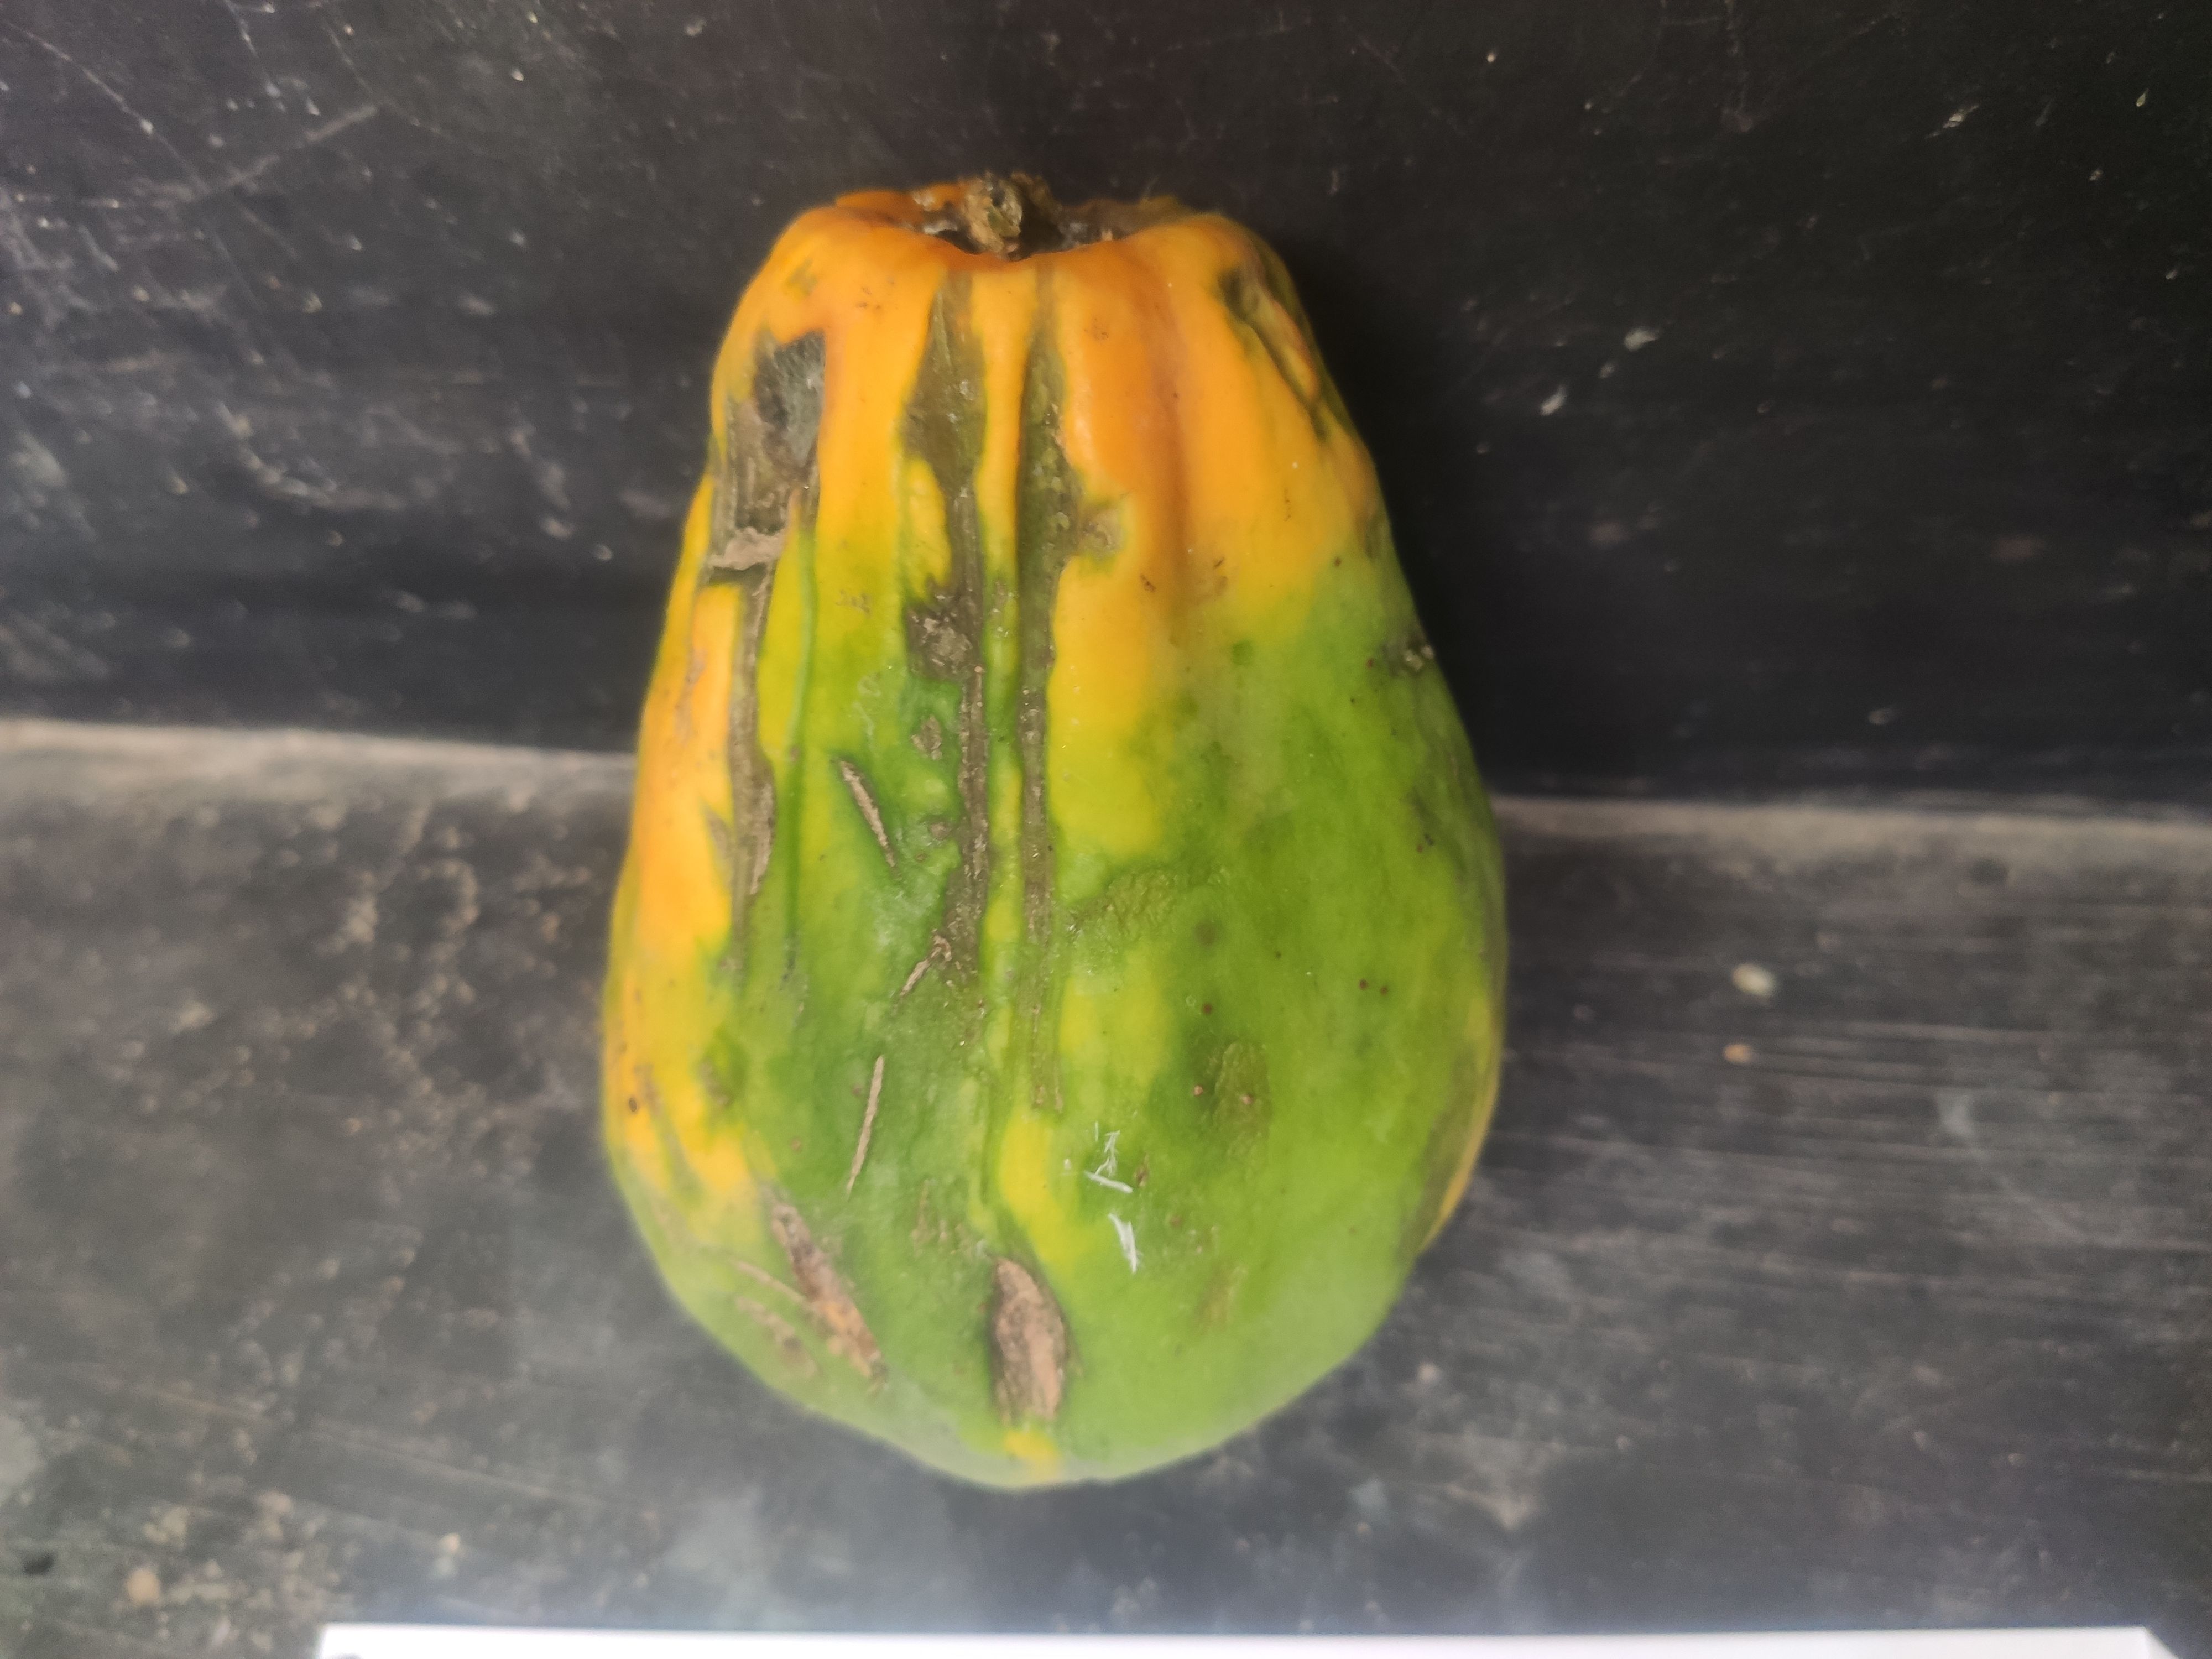
Fruit: papayas
Grade: 2nd-grade